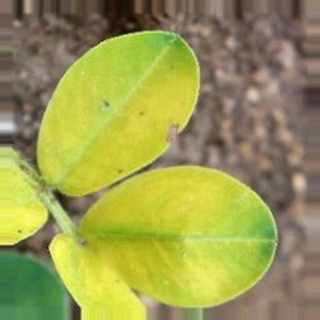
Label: groundnut_nutrition_deficiency